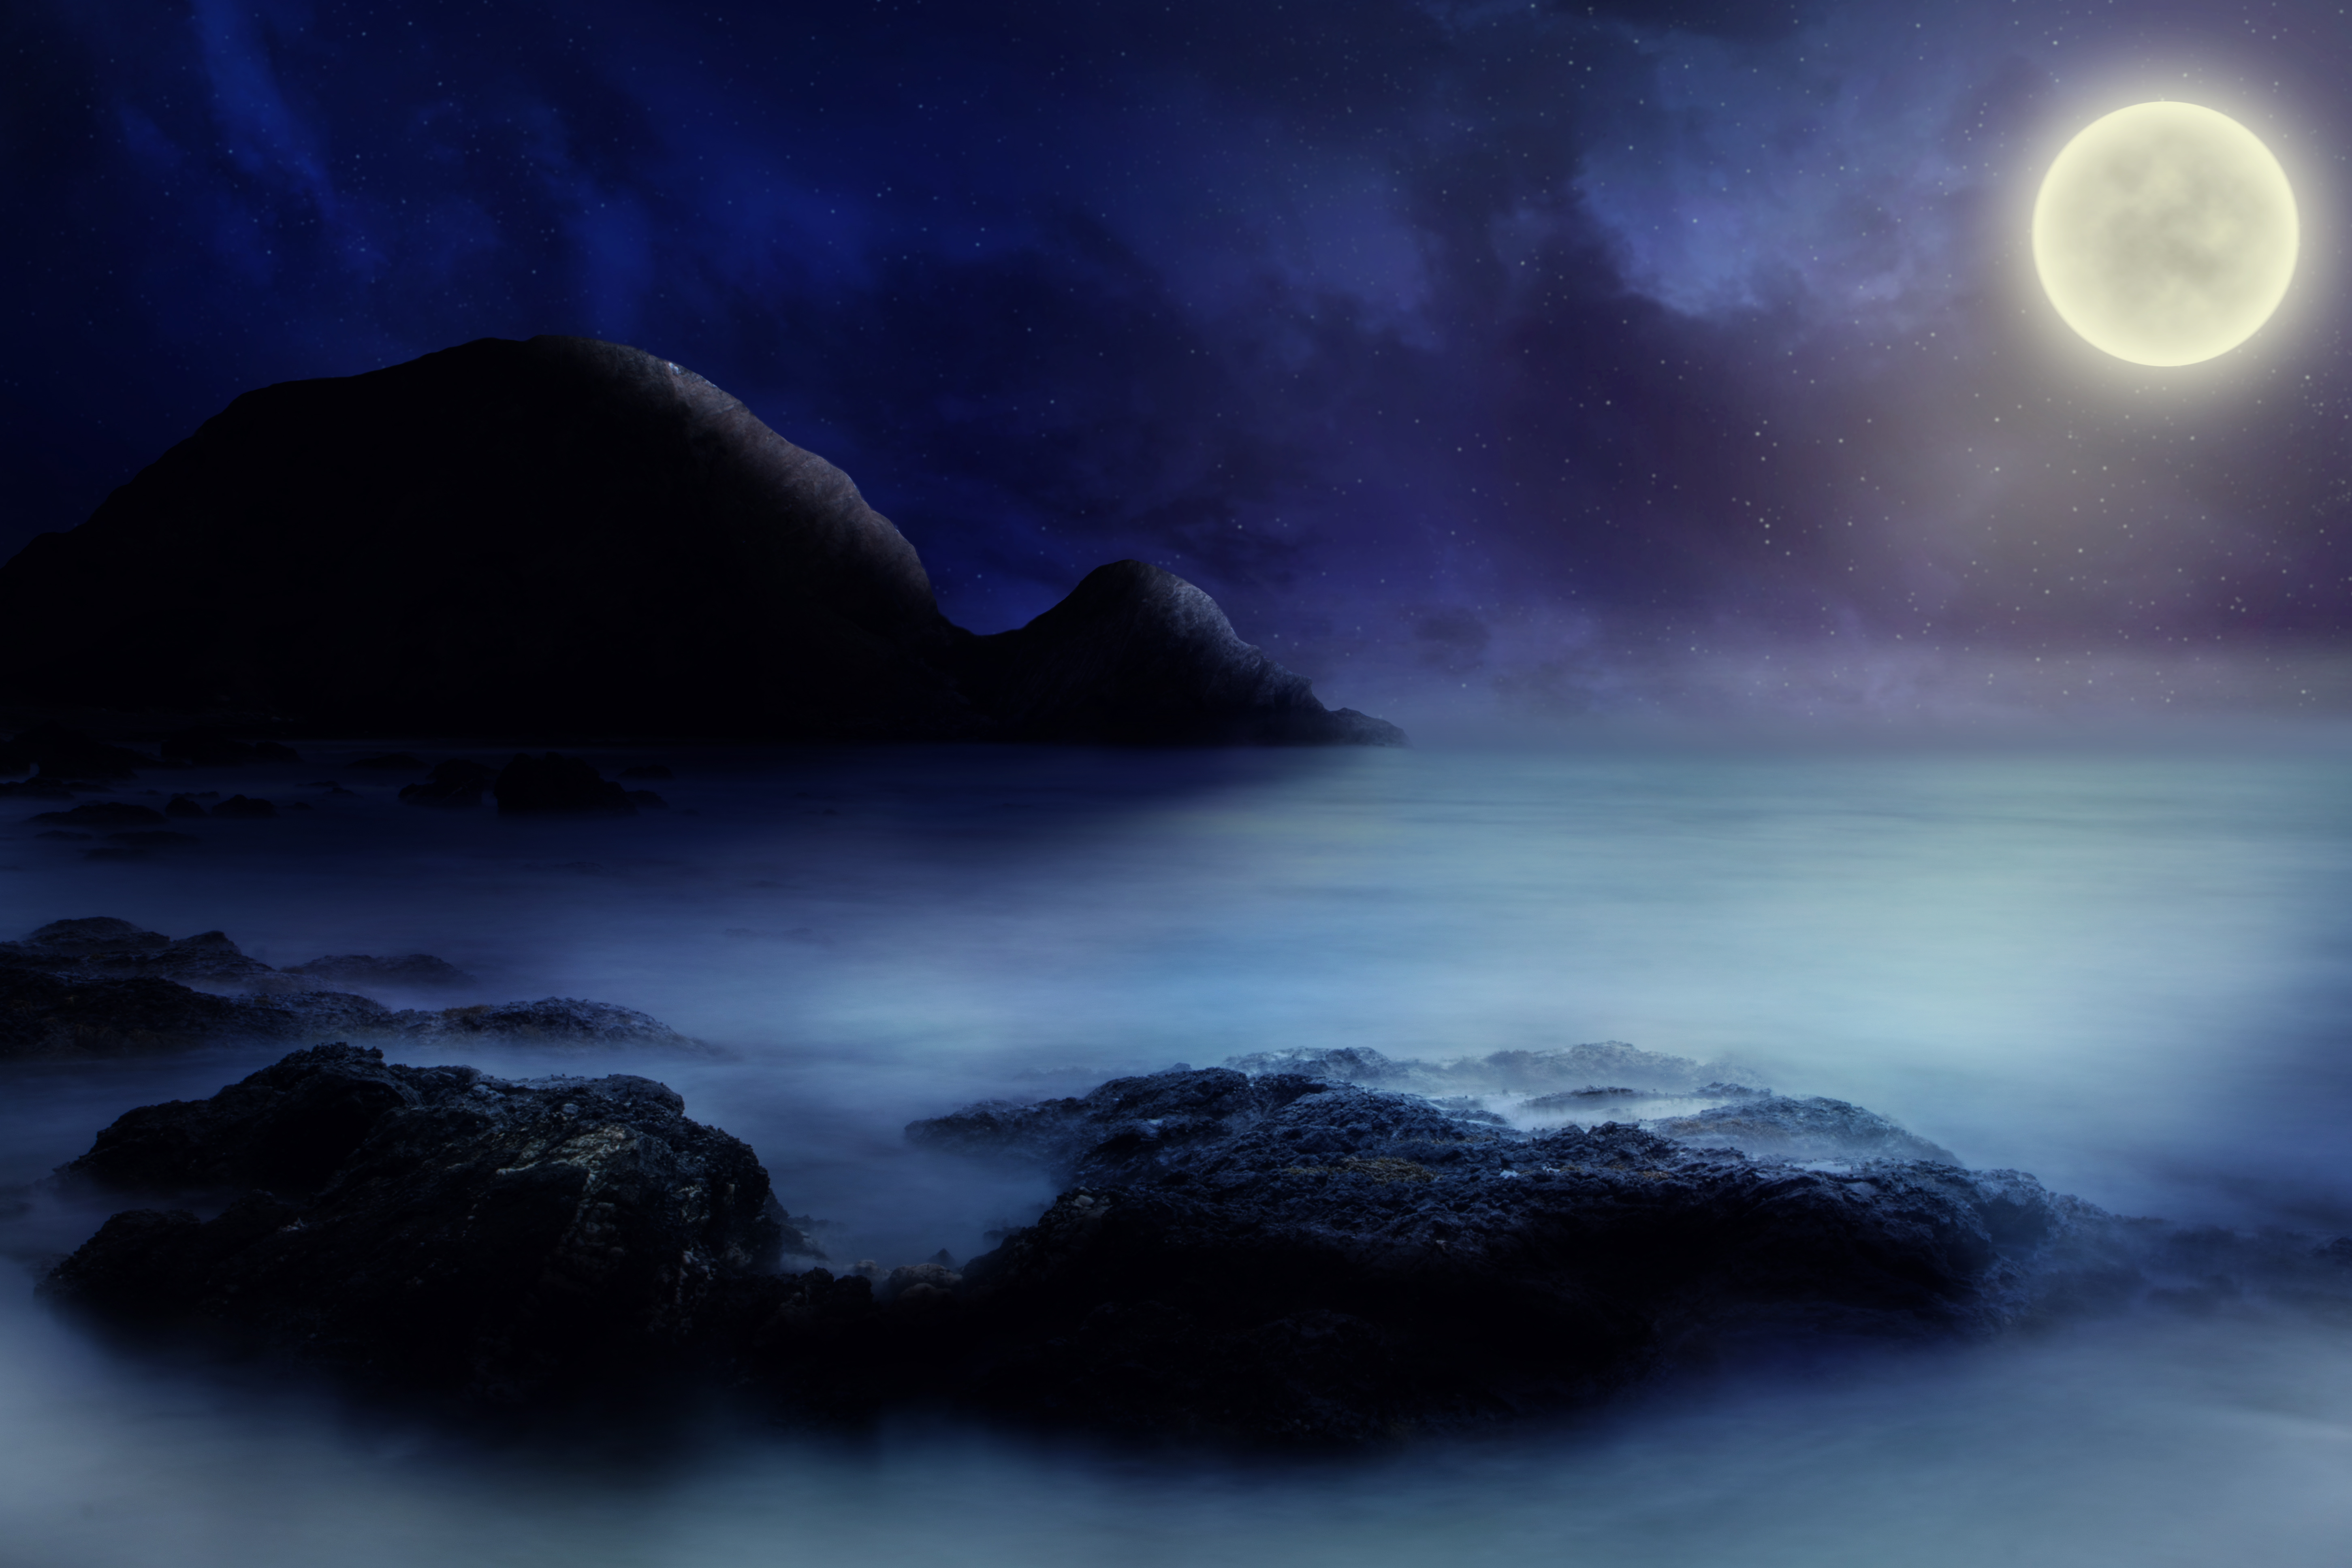
sea, rock, moon, starry sky, fantasy, light mood, illuminated, night, mystic, magic, landscape, rocky landscape, fog bank, fog, bay, ocean, mysterious, moonlight, mood, fairy tale, magical, mystical, goth, gothic, melancholy, sky, nature, blue, atmosphere, light, atmospheric phenomenon, natural landscape, celestial event, astronomical object, midnight, calm, full moon, cloud, space, darkness, reflection, photography, world, horizon, universe, coast